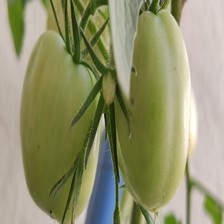
Label: tomato